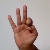
The image shows a hand gesture representing the letter 'F' in Indian Sign Language.